Ilyushin Il-40

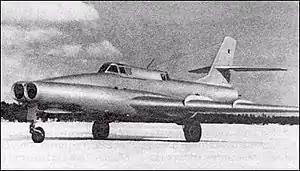
Ilyushin Il-40P, the second prototype

The Ilyushin Il-40 (NATO reporting name: Brawny) was a two-seat Soviet jet-engined armored ground-attack aircraft. The first prototype flew in 1953 and was very successful except when it fired its guns, as their combustion gasses disturbed the airflow into the engines and caused them to flameout or hiccup. Remedying this problem took over a year and involved the radical change of moving the engine air intakes all the way to the very front of the aircraft and repositioning the guns from the tip of the nose to the bottom of the fuselage, just behind the nosewheel. The aircraft, now resembling a double-barreled shotgun from the front, was ordered into production in 1955. Only five production aircraft had been completed before the entire program was canceled in early 1956 when the VVS discarded its close air-support doctrine in favor of tactical nuclear weapons on the battlefield.